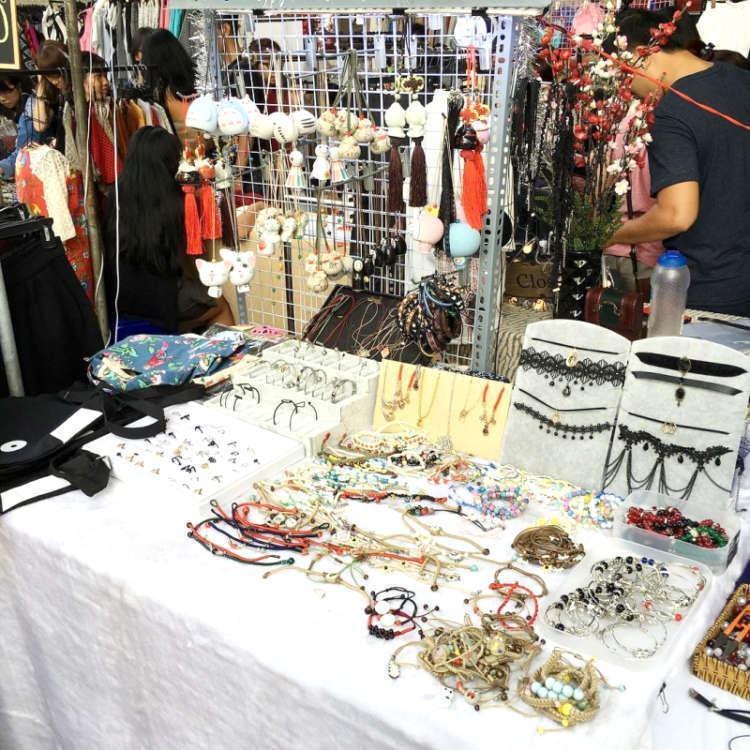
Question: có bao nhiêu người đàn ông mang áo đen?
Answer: có một người đàn ông mang áo đen